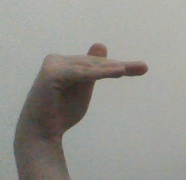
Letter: khaa